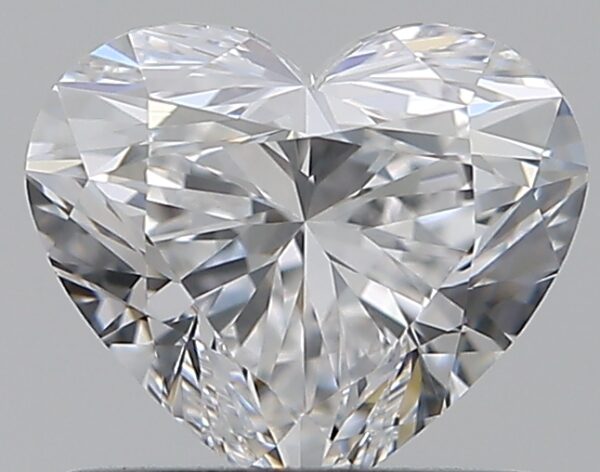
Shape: heart
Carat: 0.75
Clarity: VVS2
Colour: E
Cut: EX
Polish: EX
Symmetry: EX
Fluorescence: N
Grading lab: GIA
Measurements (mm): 5.46 x 6.33 x 3.72